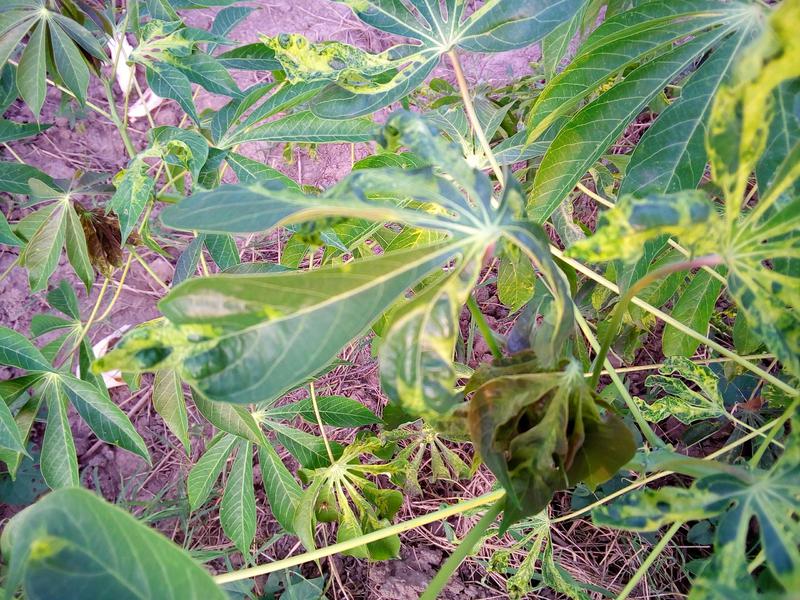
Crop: cassava
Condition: mosaic_disease